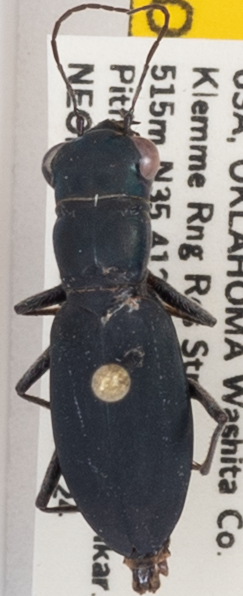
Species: Dromochorus belfragei
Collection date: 2019-07-24
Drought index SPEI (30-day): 0.39
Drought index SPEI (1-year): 2.09
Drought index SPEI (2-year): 1.69